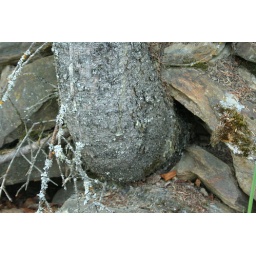
And here is a close-up of the base of the tree. You'll note that the tree is pushing the rocks above it as it grows.